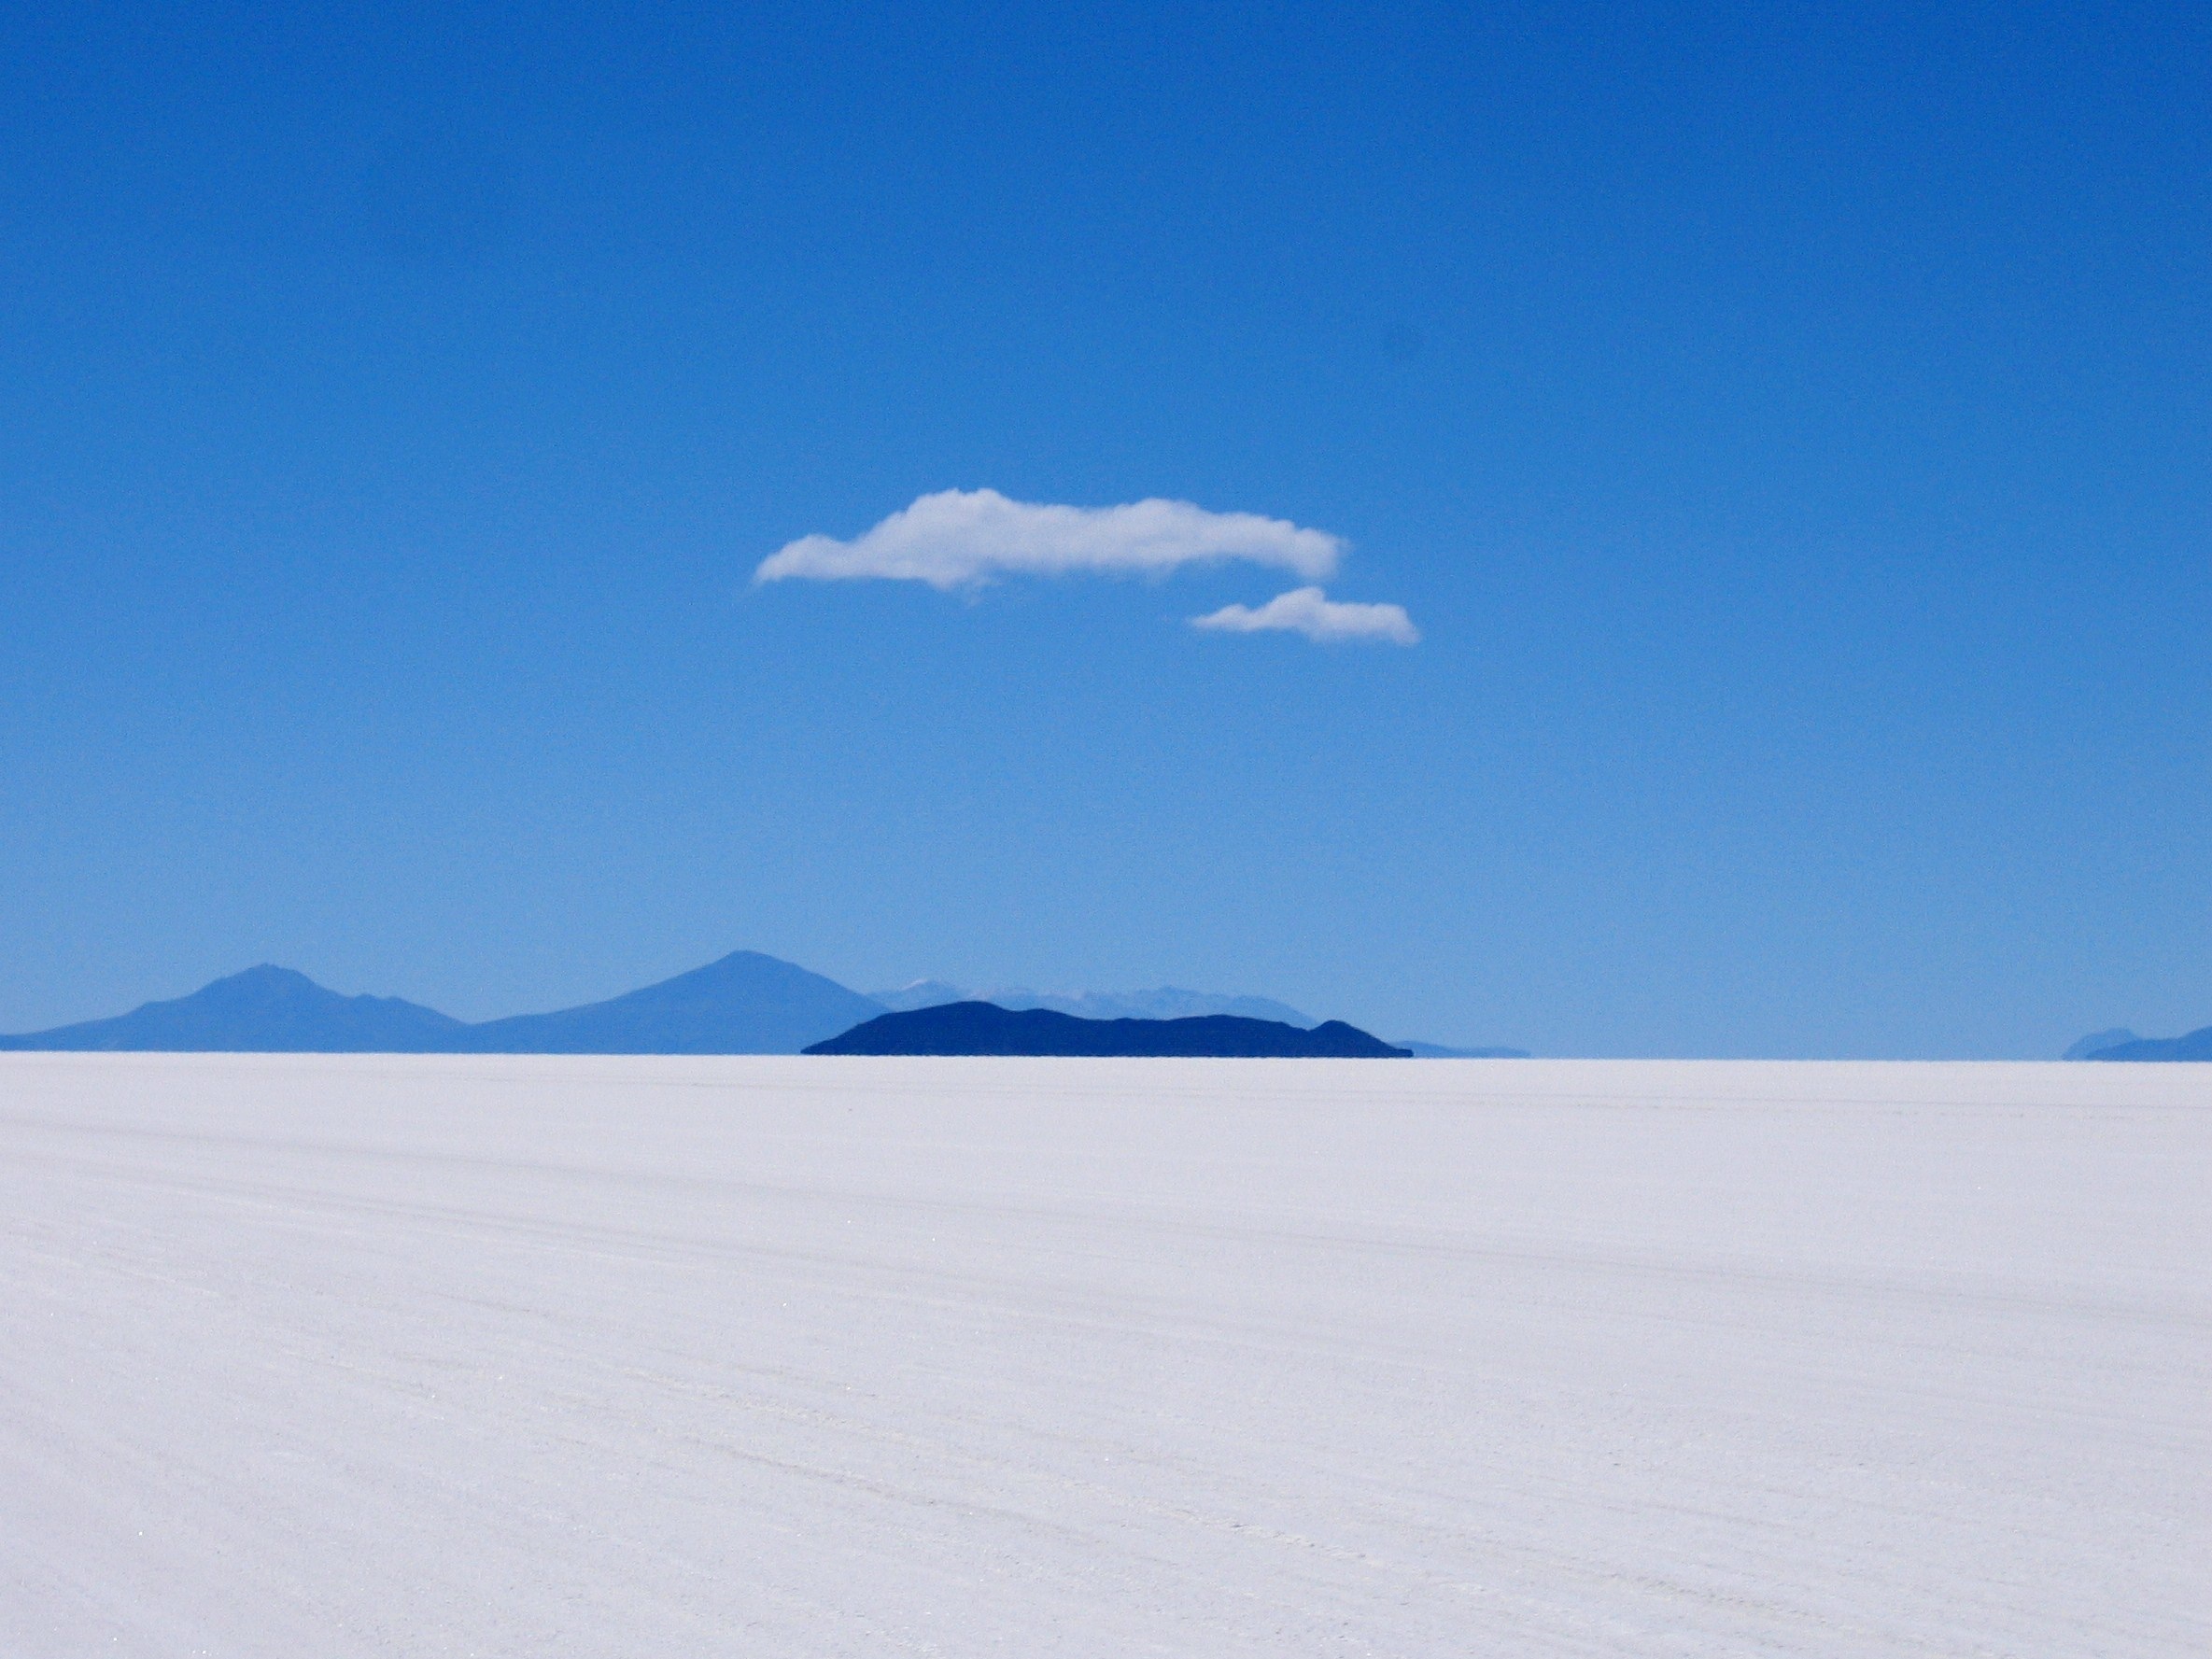
landscape, sand, horizon, snow, dune, lake, america, salt, arctic, plateau, habitat, andes, ecosystem, tundra, bolivia, salt lake, landform, altiplano, arctic ocean, uyuni, natural environment, geographical feature, aeolian landform, salt flat